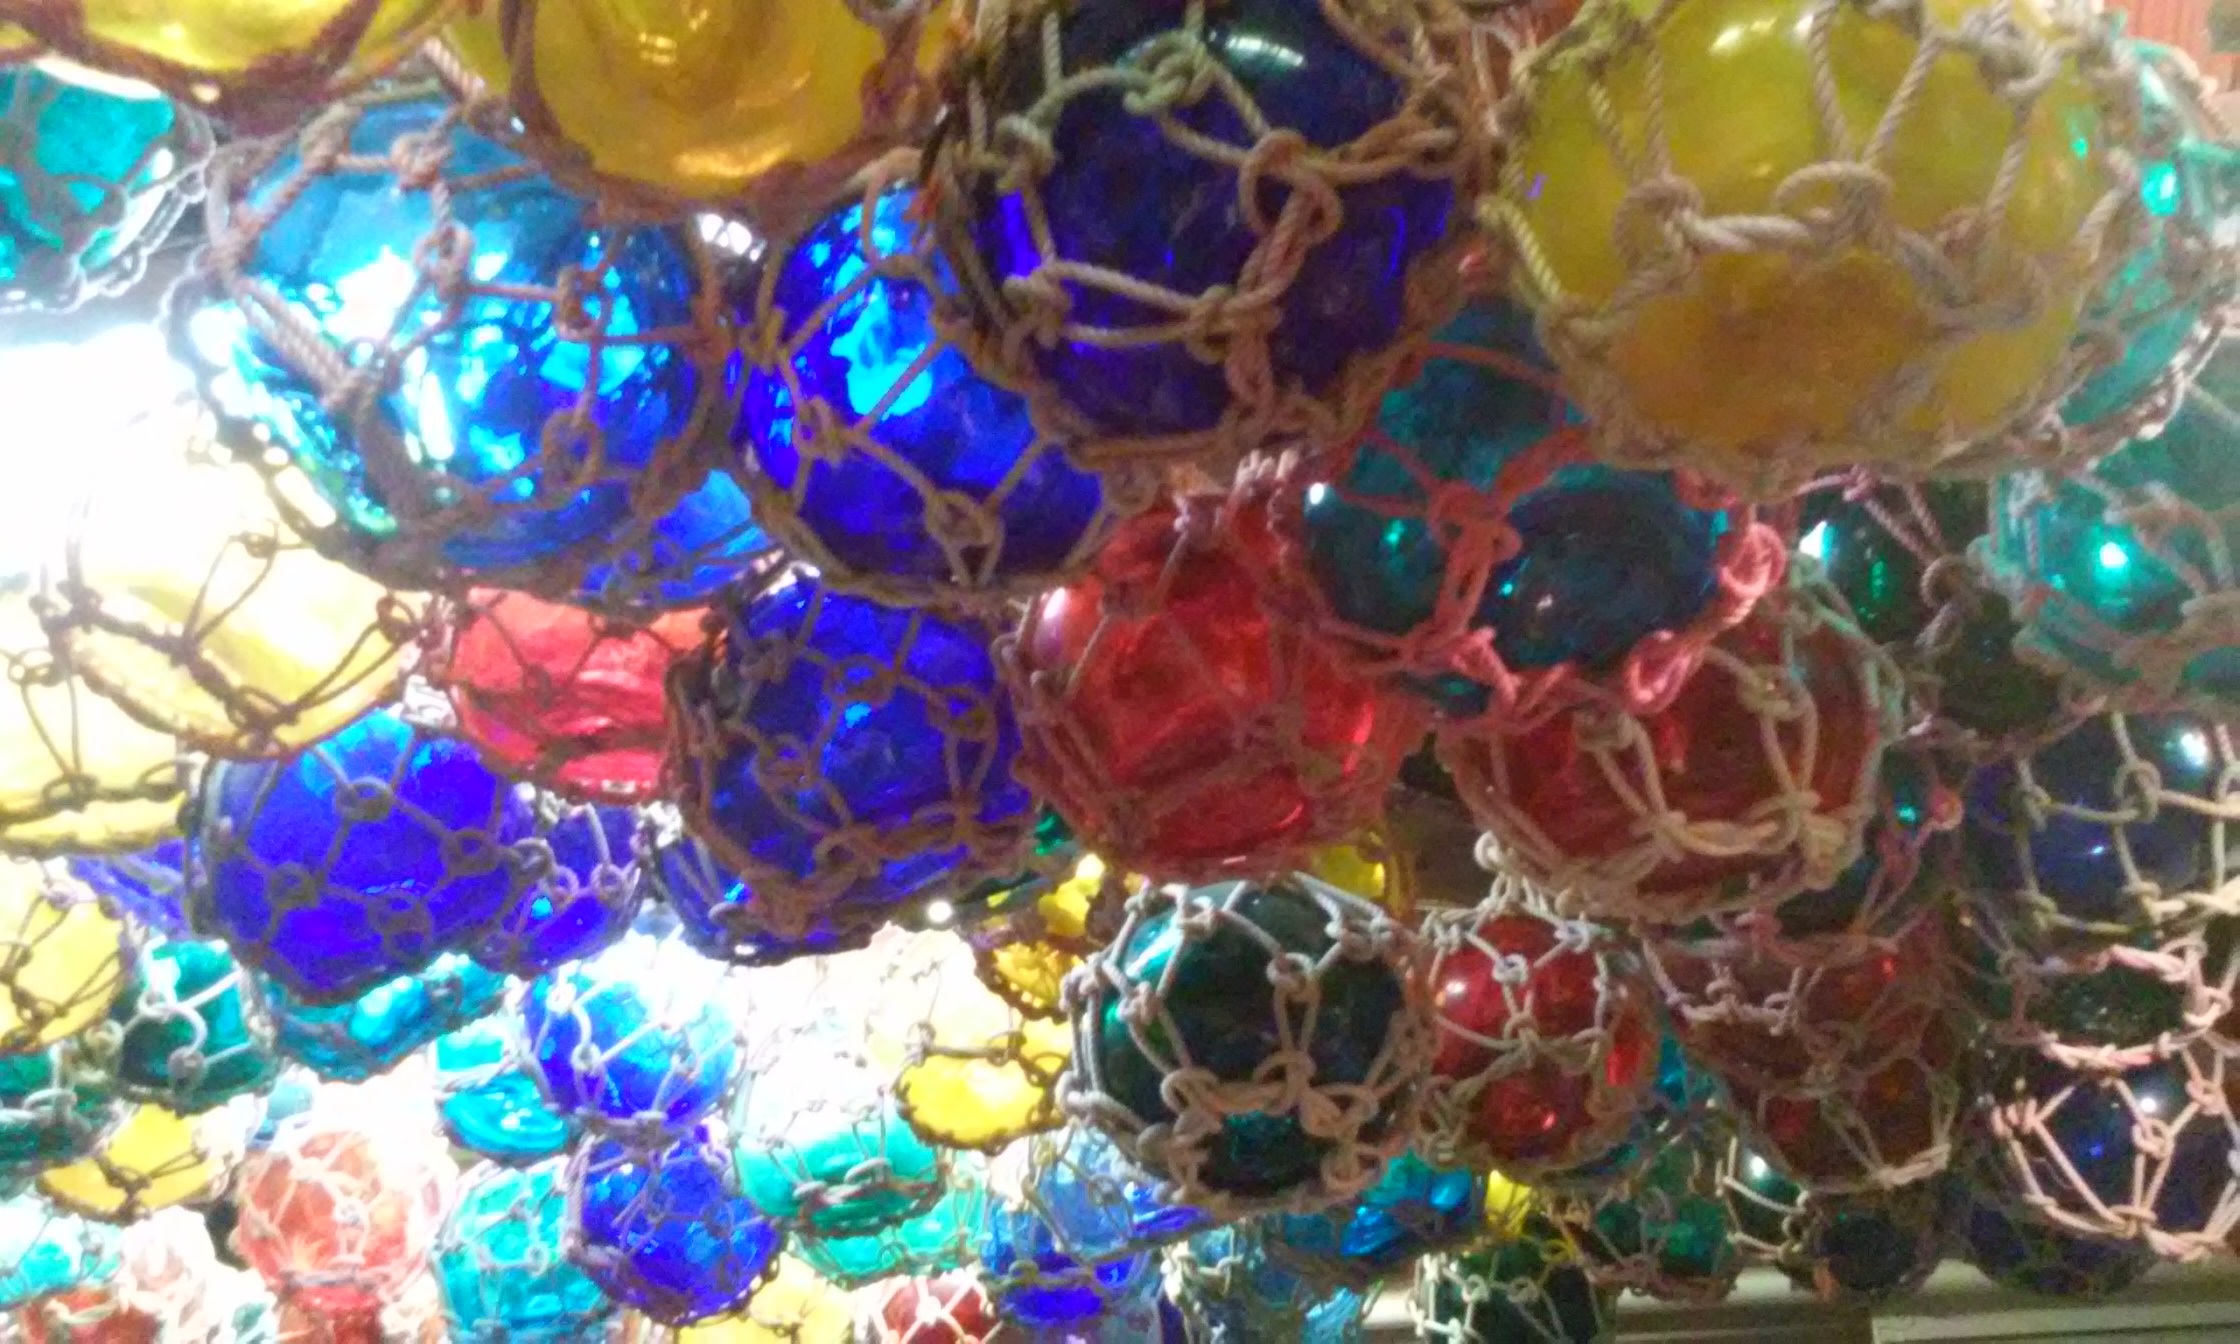
glass, bead, toy, christmas decoration, art, kaleidoscope